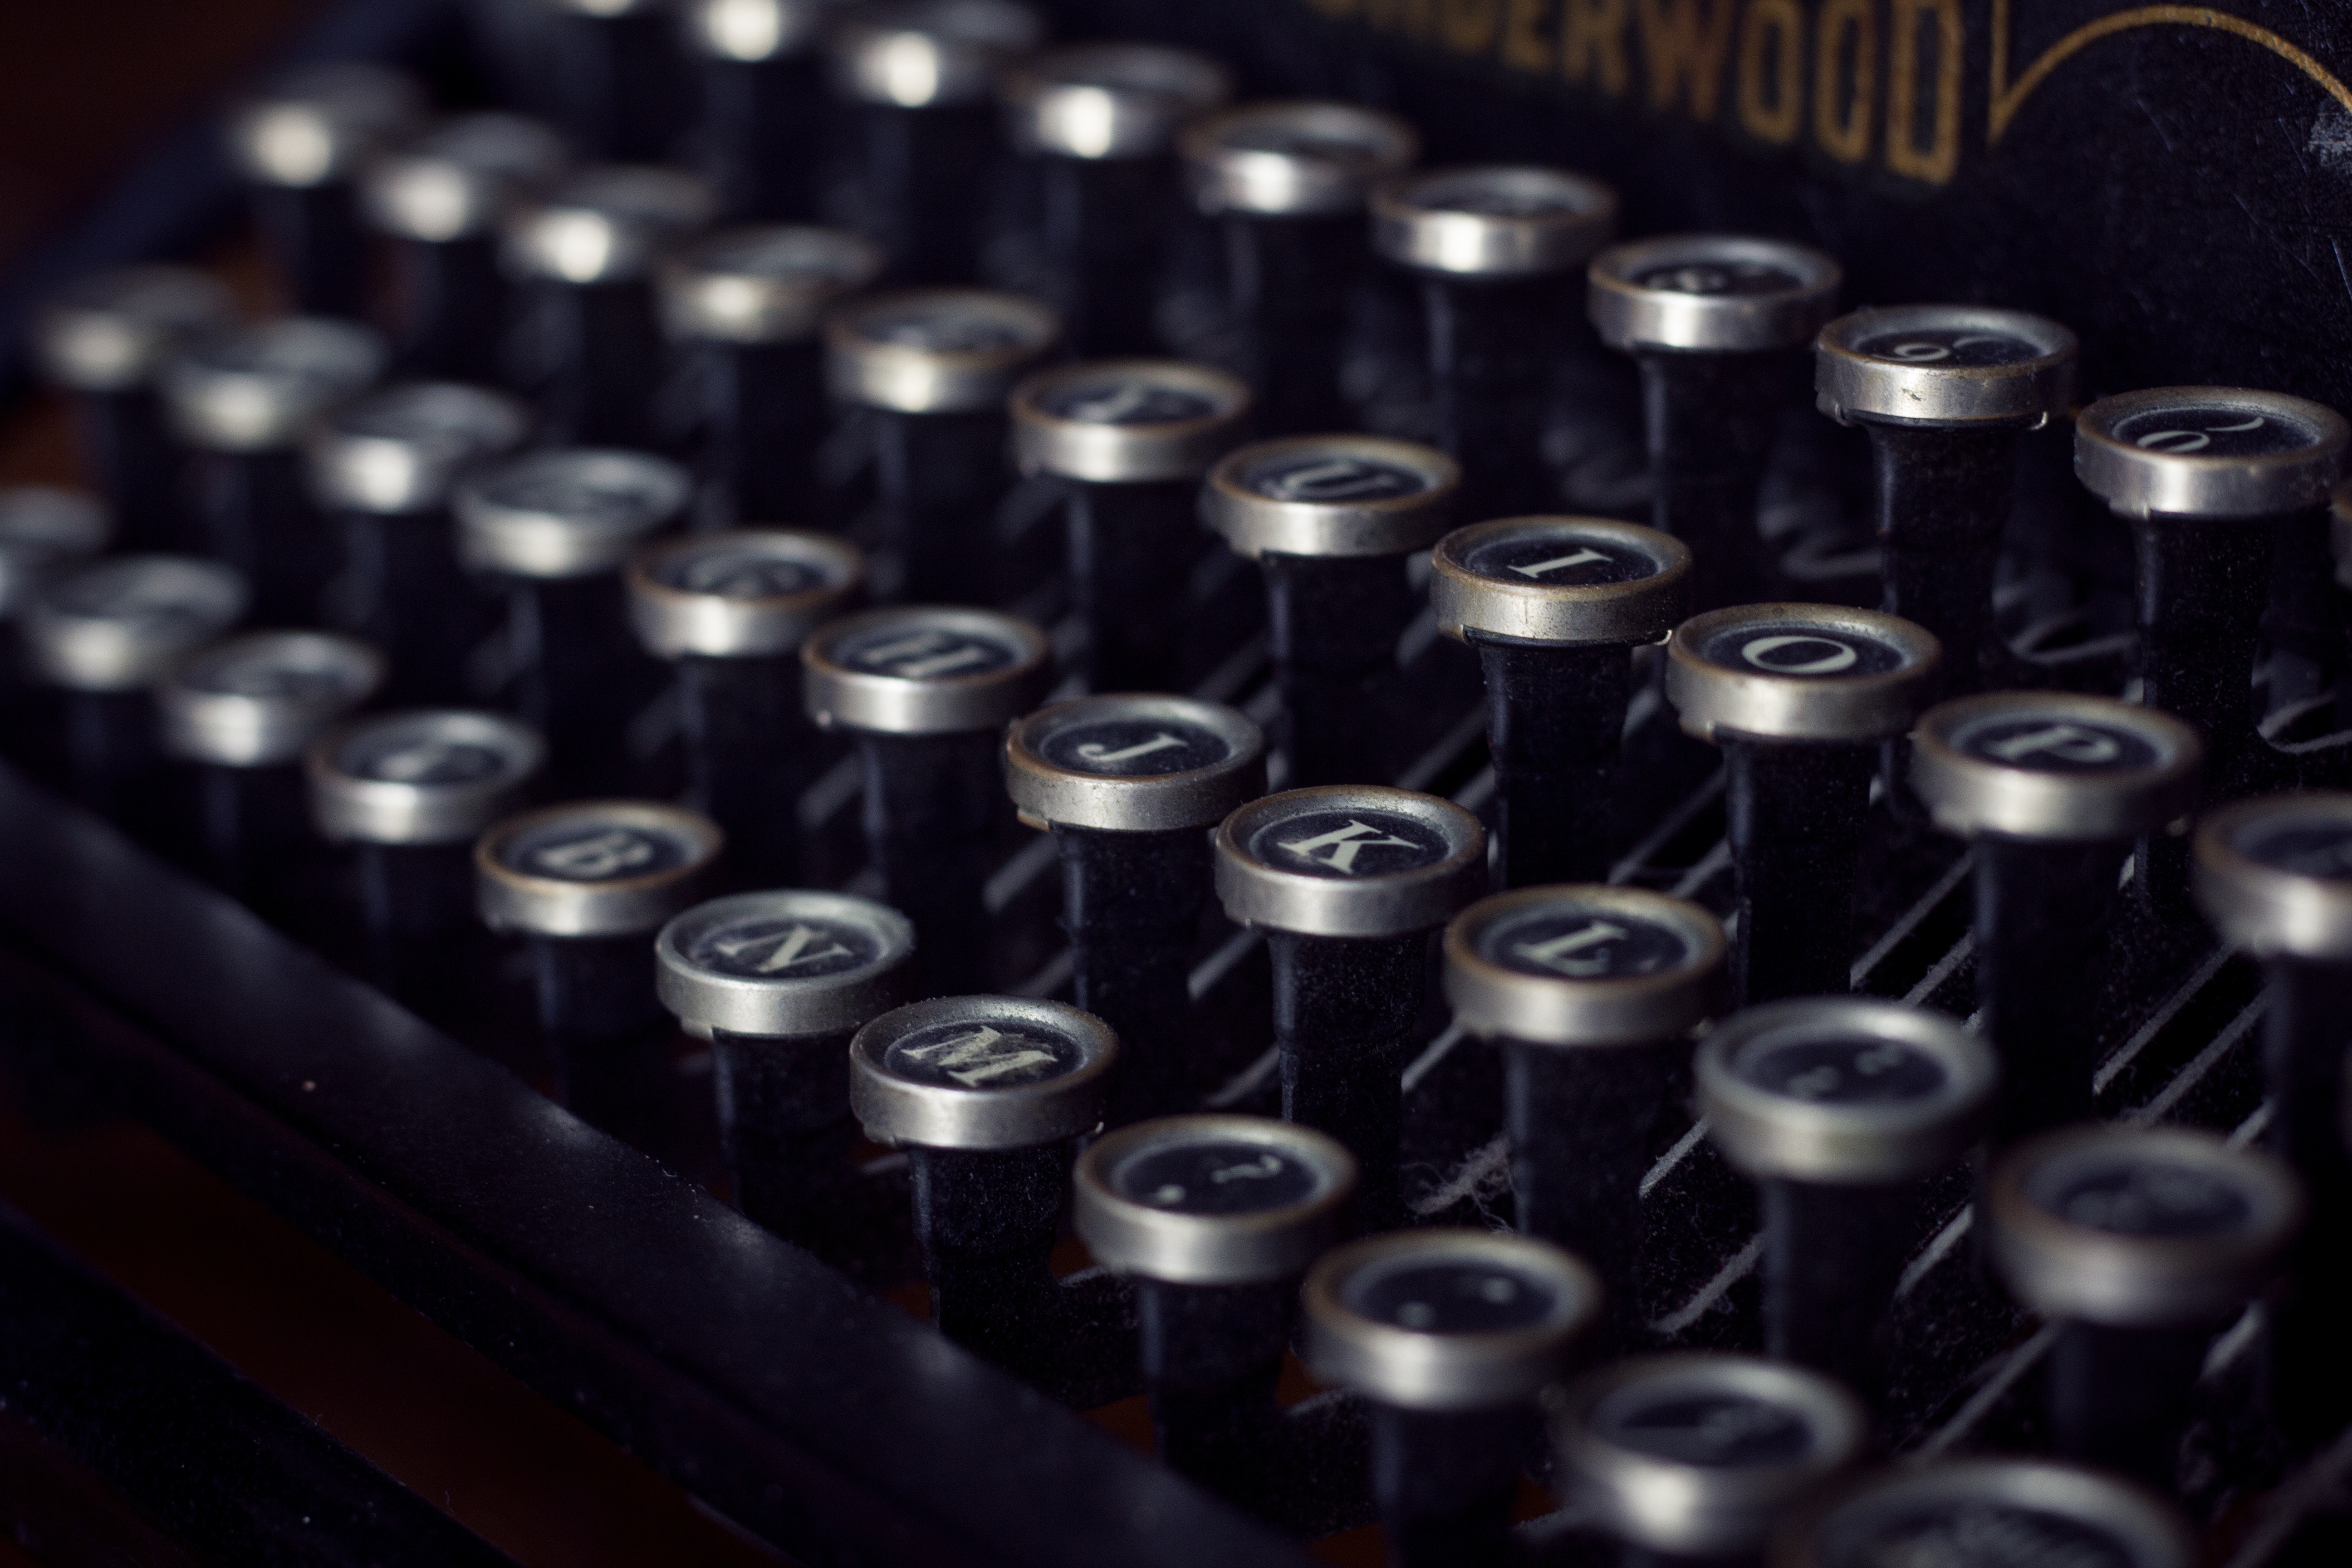
technology, vintage, antique, retro, old, typewriter, macro, metal, machine, black, classic, vintage typewriter, vintage type, office equipment